Ralph Harper McKee

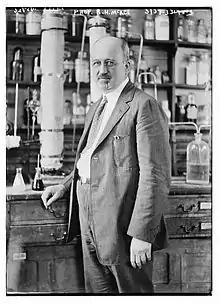
Ralph Harper McKee in 1923 at Columbia University

Ralph Harper McKee (June 20, 1874 – February 24, 1967) was a professor at the department of chemical engineering at Columbia University. He was the first person to be awarded a patent for a novel plant.